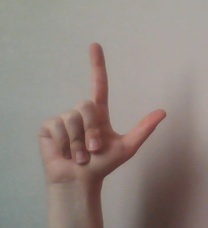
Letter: laam